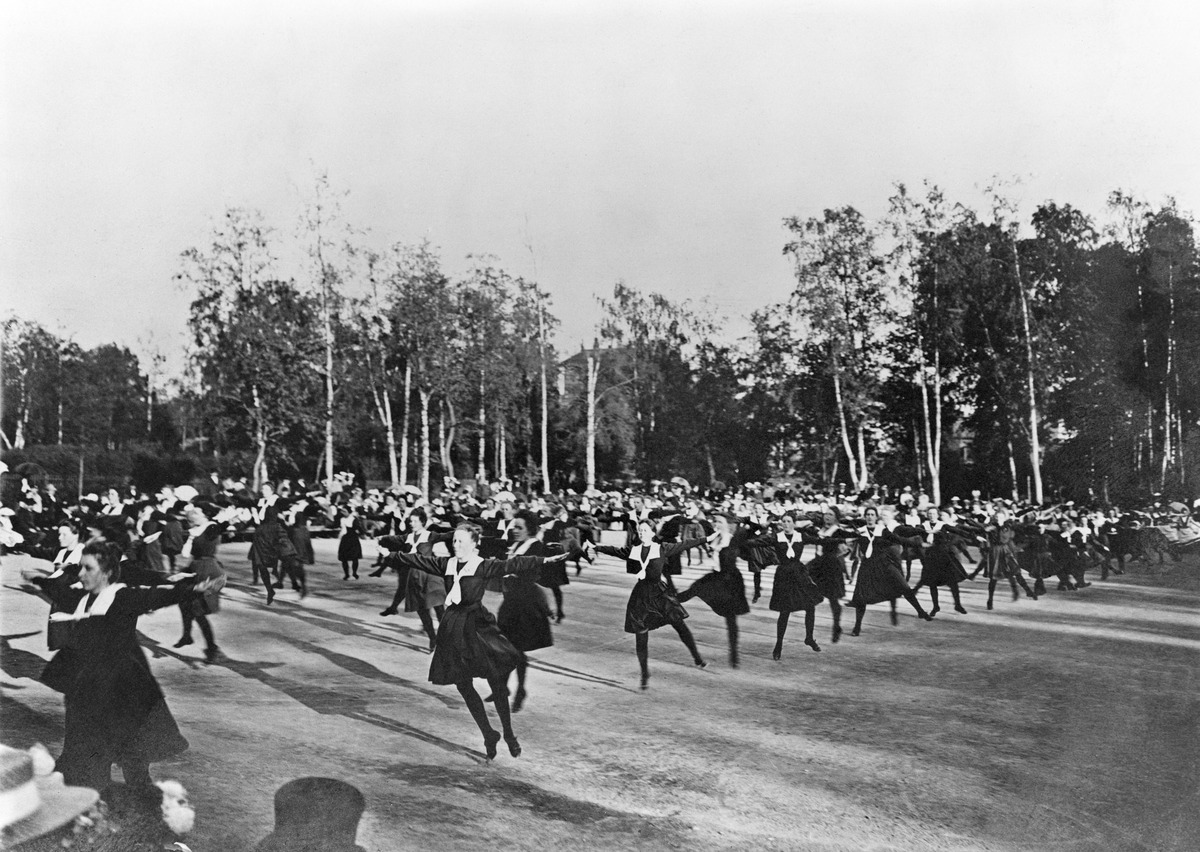
Naisten voimisteluesitys Helsingin voimistelujuhlilla Kaisaniemessä
sisällön kuvaus: Naisten voimisteluesitys Helsingin voimistelujuhlilla Kaisaniemessä. mustavalkoinen
Ajankohta: kuvausaika 1894
Paikka: Suomi, Uusimaa, Helsinki, Kluuvi Helsinki, Kaisaniemi
Aiheet: liikunta, urheilu, voimistelu naisvoimistelu, urheiluvaatteet, esittäminen, esitykset